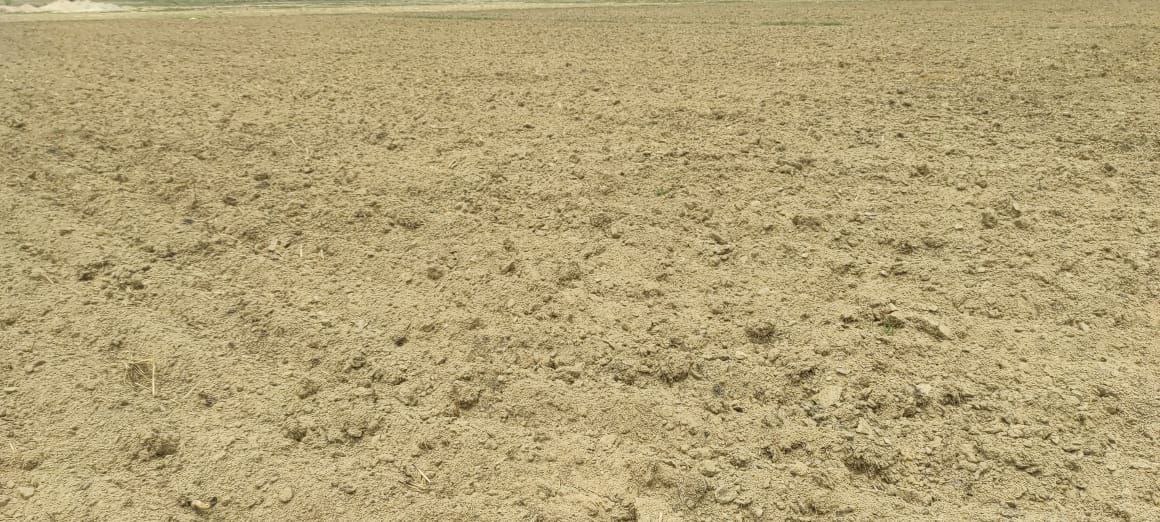
Soil type: Alluvial soil